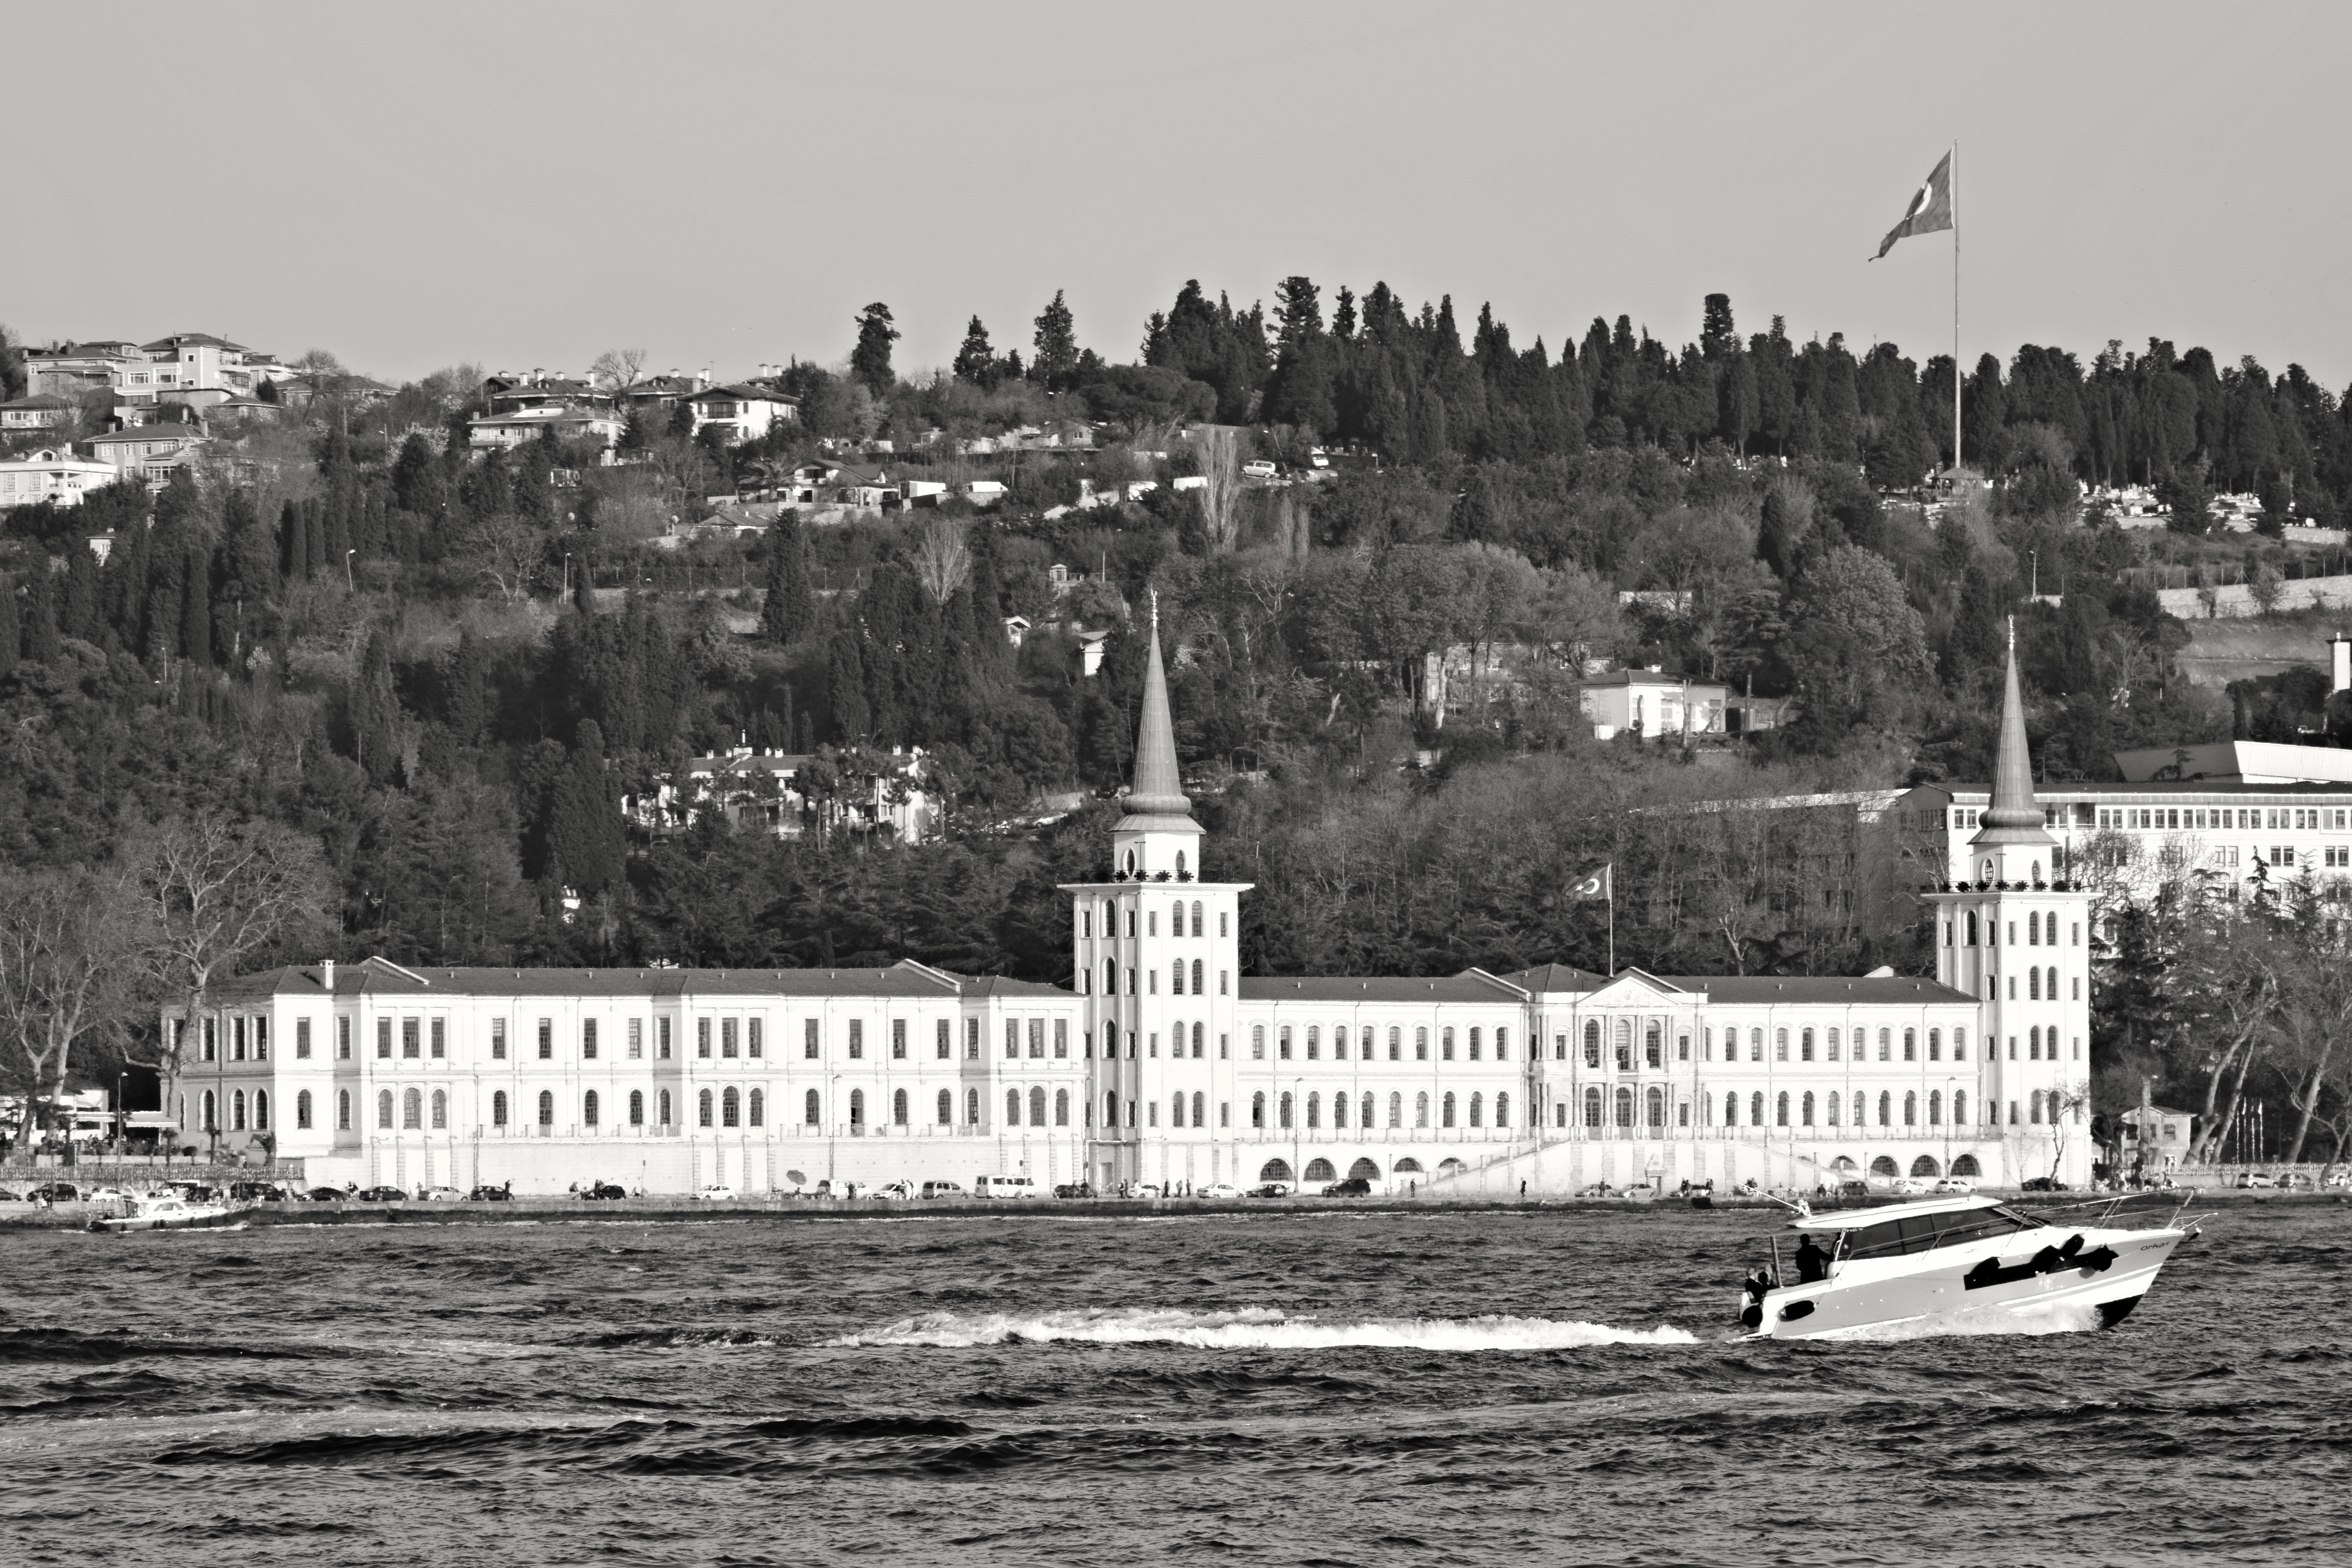
sea, dock, black and white, boat, pier, river, ship, vehicle, monochrome, waterway, ferry, watercraft, steamboat, monochrome photography